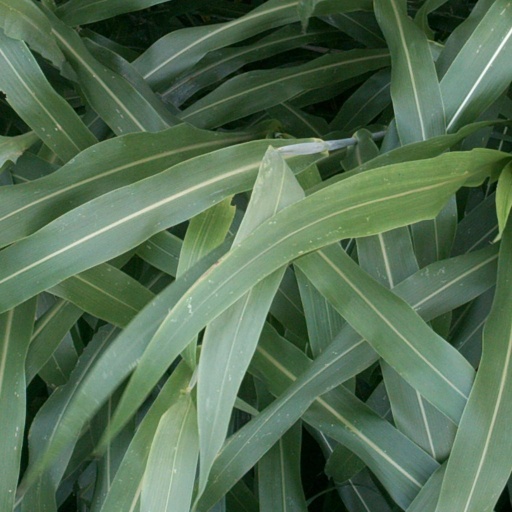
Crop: sorghum